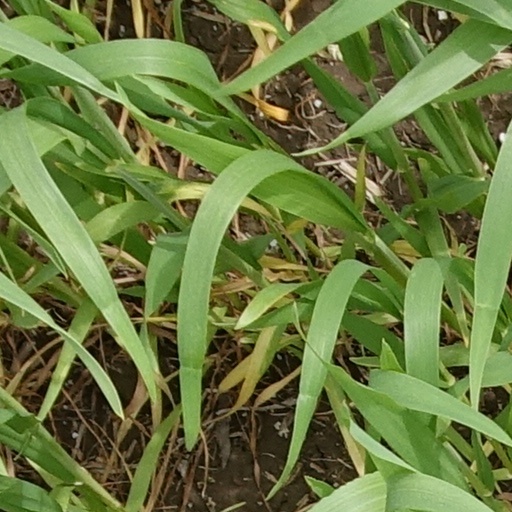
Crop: wheat